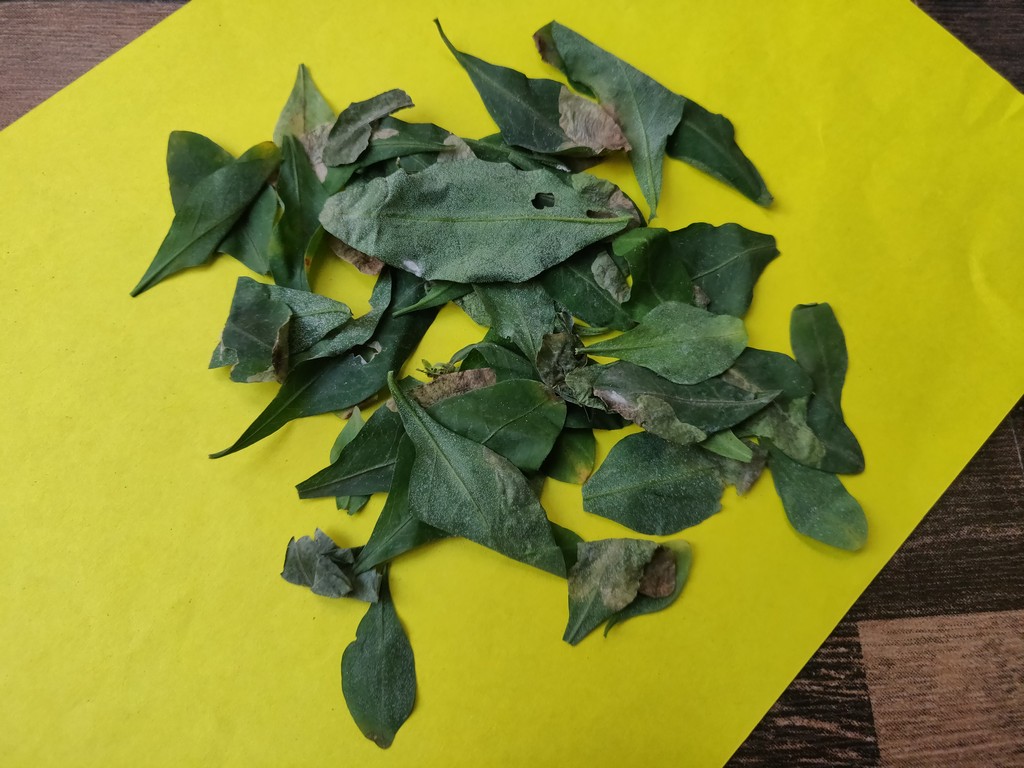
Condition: Unhealthy
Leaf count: multiple
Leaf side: unknown